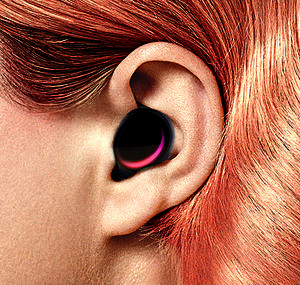
Les hearables sont une catégorie des appareils informatiques dits portables ou mettables qui recueillent dans le conduit auditif les données biométriques ou médicales et mesurent l’activité corporelle.